Marcus Boyall

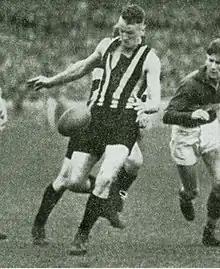
Boyall during his Collingwood career

Marcus Boyall (8 October 1917 – 30 September 1985) was an Australian rules footballer best known for his playing career with Victorian Football League (VFL) club Collingwood and South Australian National Football League (SANFL) club Glenelg in the 1930s and 1940s.